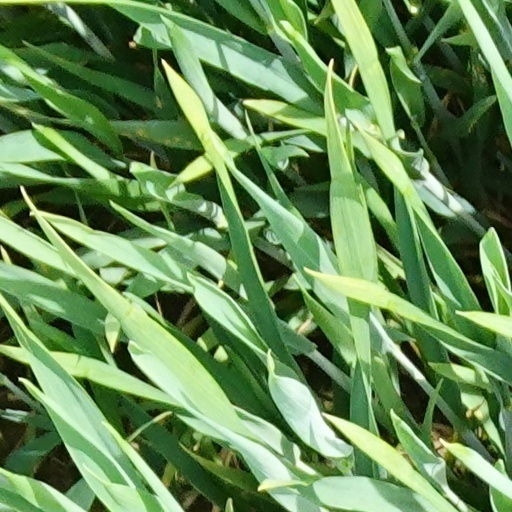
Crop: wheat